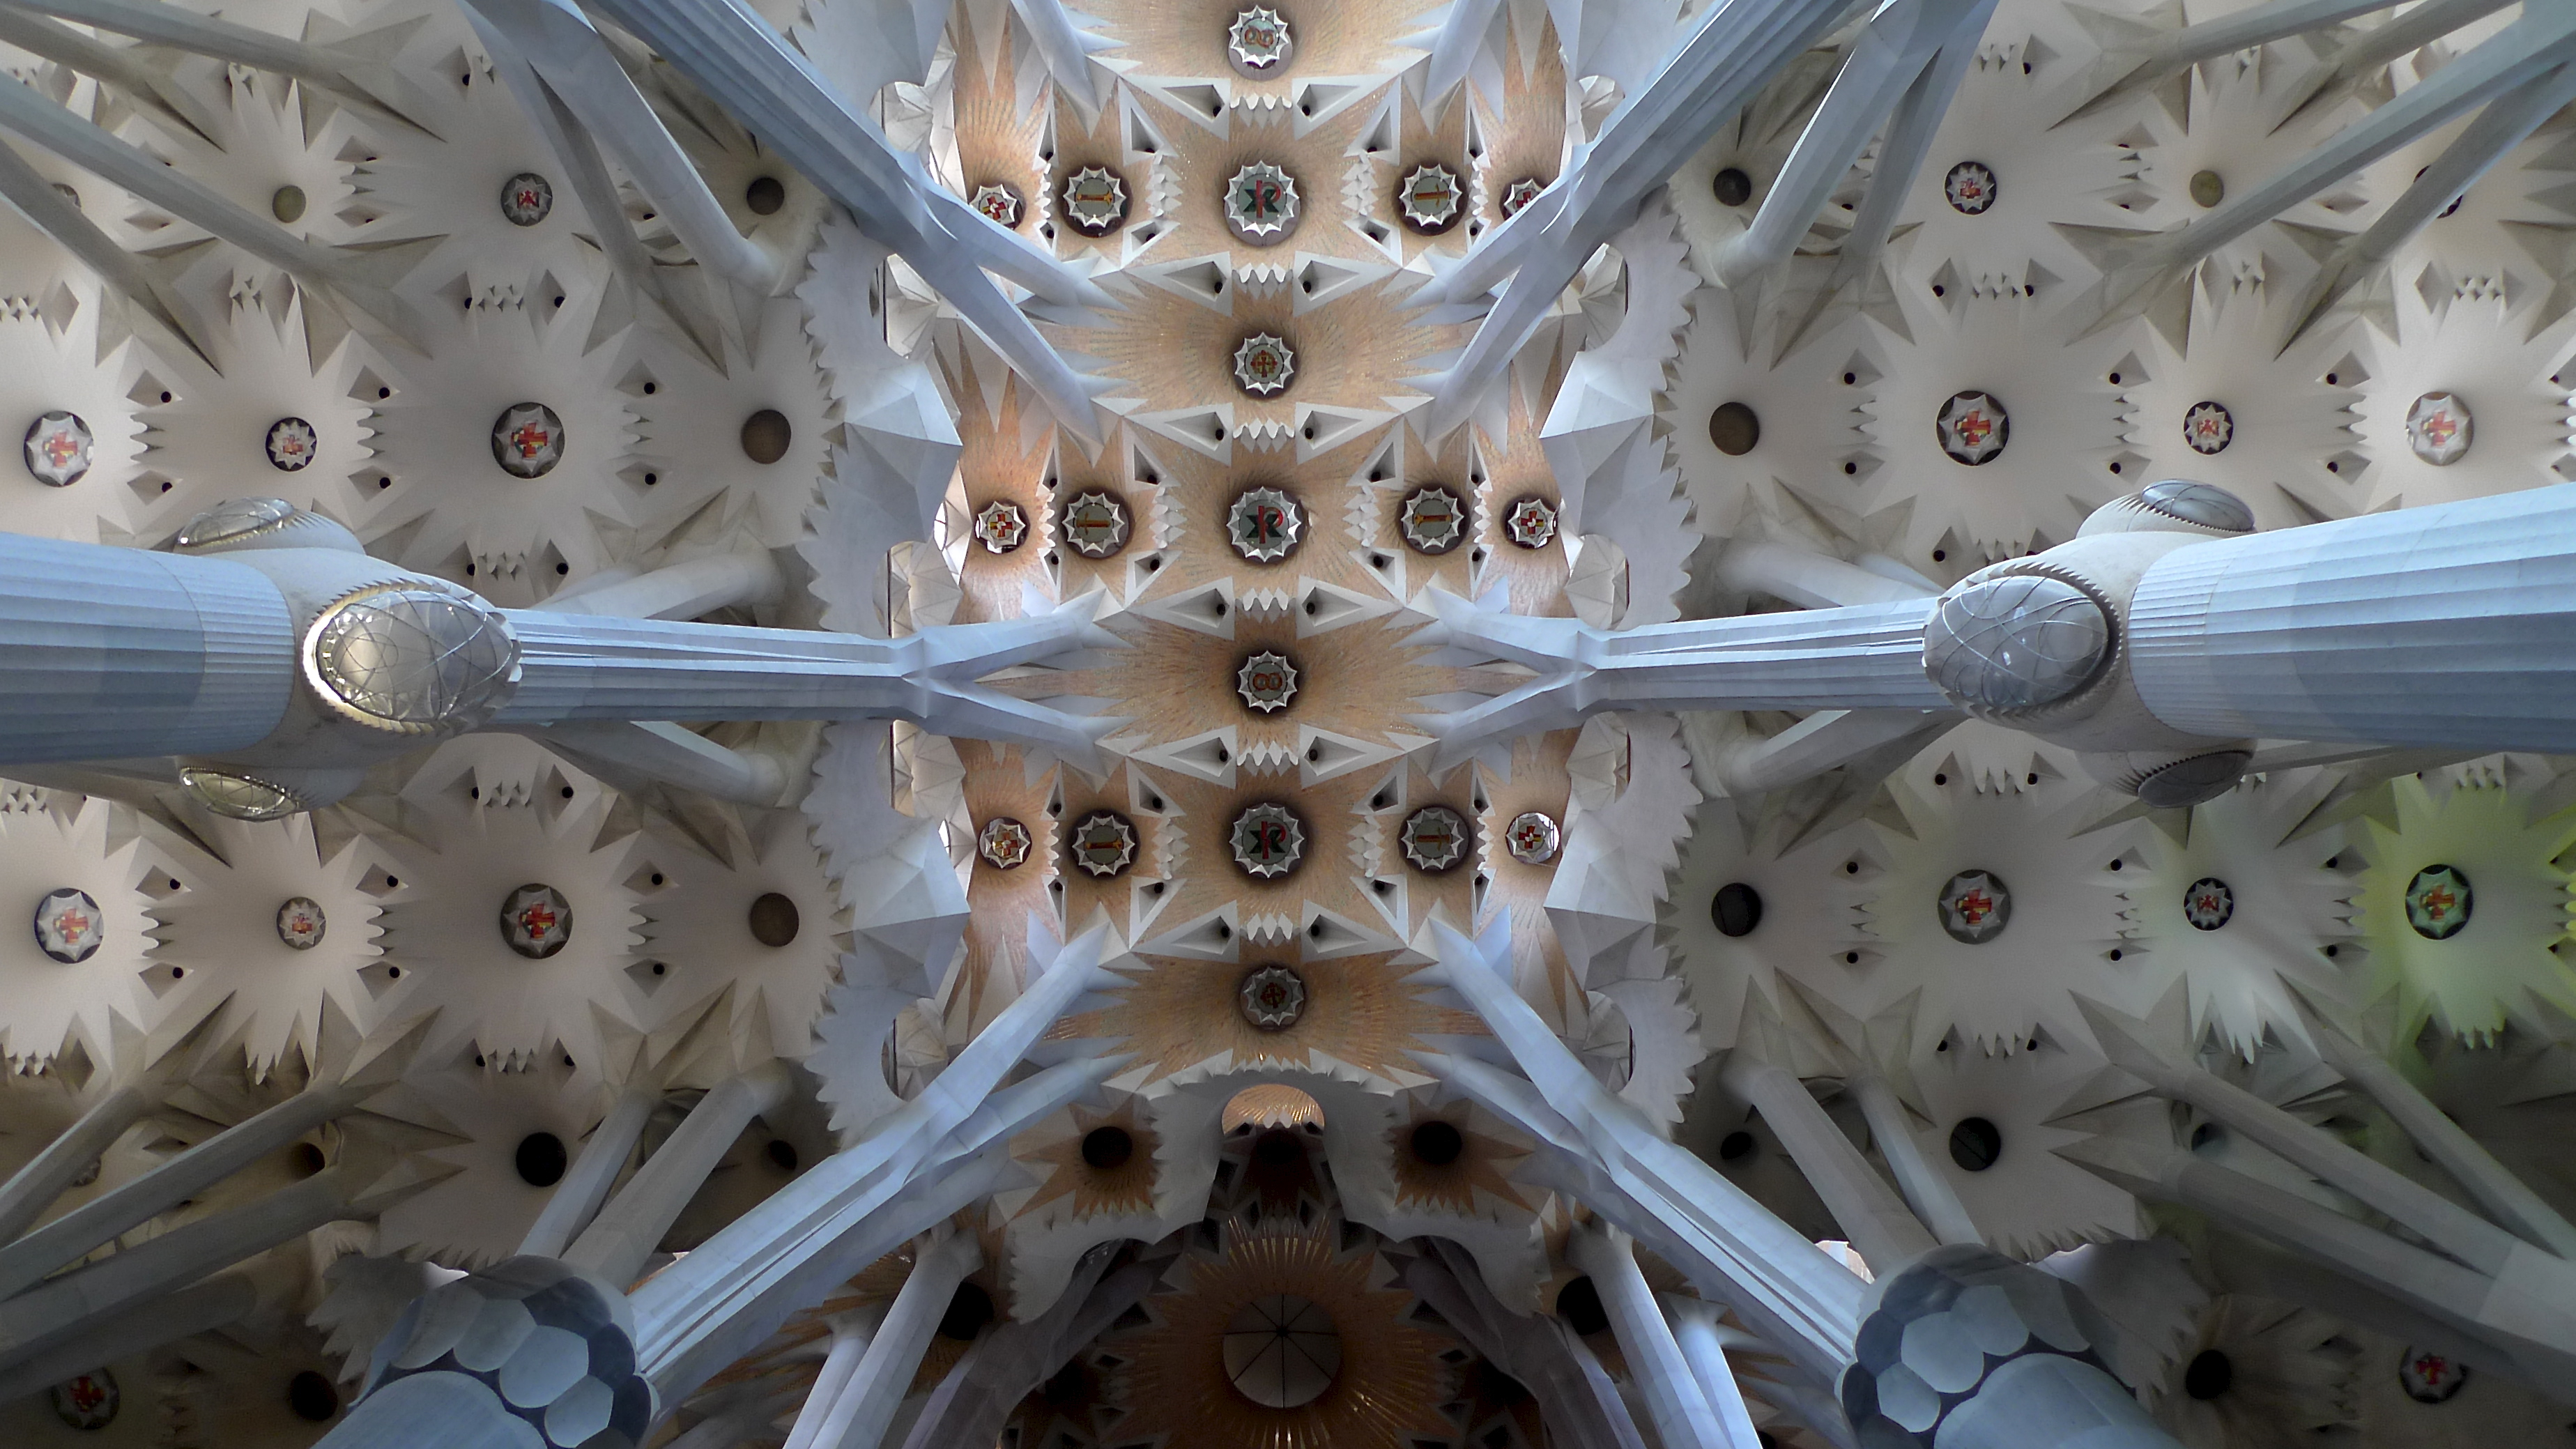
architecture, travel, europe, ceiling, church, cathedral, barcelona, sculpture, art, spain, symmetry, catalonia, gaudi, vault, unesco, basilica, dome, nouveau, familia, sagrada, antoni, frommobileme